Maxwell the Magic Cat

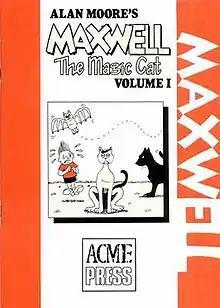
The cover of "Alan Moore's Maxwell the Magic Cat" vol. 1 (Acme Press, 1986). Artwork by Alan Moore under the pseudonym "Jill de Ray".

Maxwell the Magic Cat was a British comic strip written and drawn by Alan Moore under the pseudonym "Jill de Ray". Moore produced the strip for the weekly "Northants Post" from 1979 to 1986.